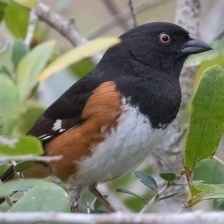
Species: EASTERN TOWEE
Scientific name: PIPILO ERYTHROPHTHALMUS